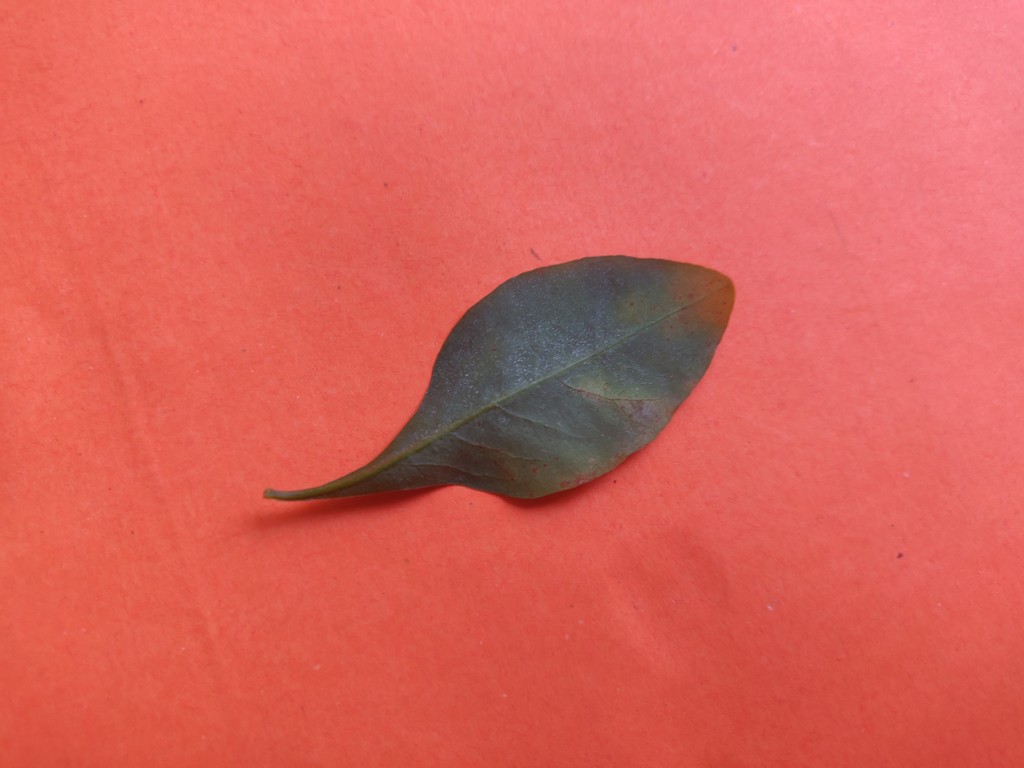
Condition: Unhealthy
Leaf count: single
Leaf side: back